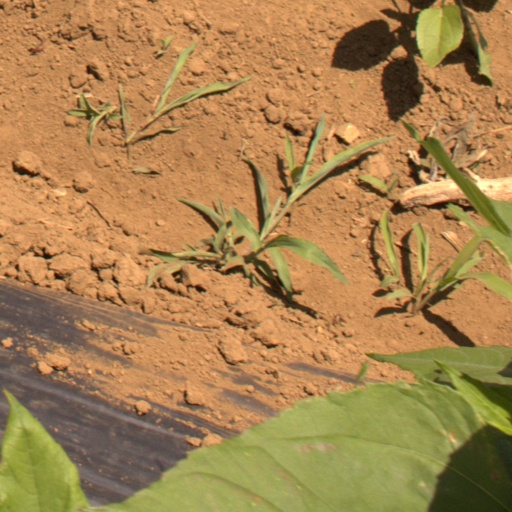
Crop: Jerusalem artichoke